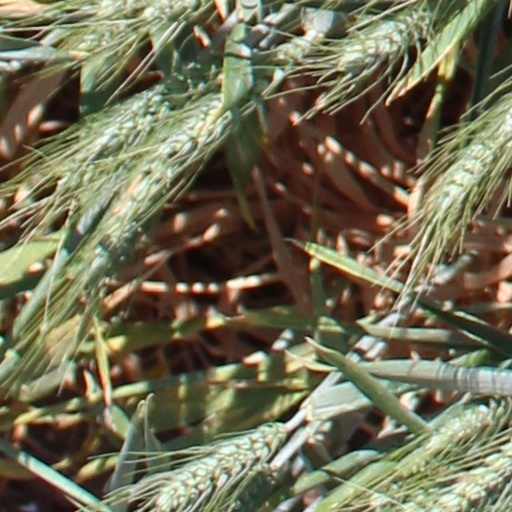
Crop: wheat